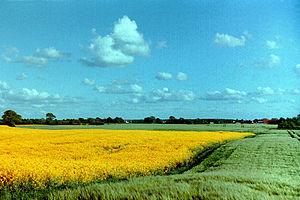
Bredenbek est une municipalité allemande située dans le land du Schleswig-Holstein et dans l'arrondissement de Rendsburg-Eckernförde. En 2015, sa population est de 1 500 habitants.